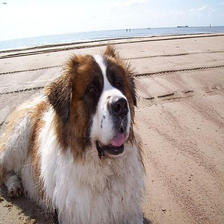
Species: dog
Breed: saint bernard